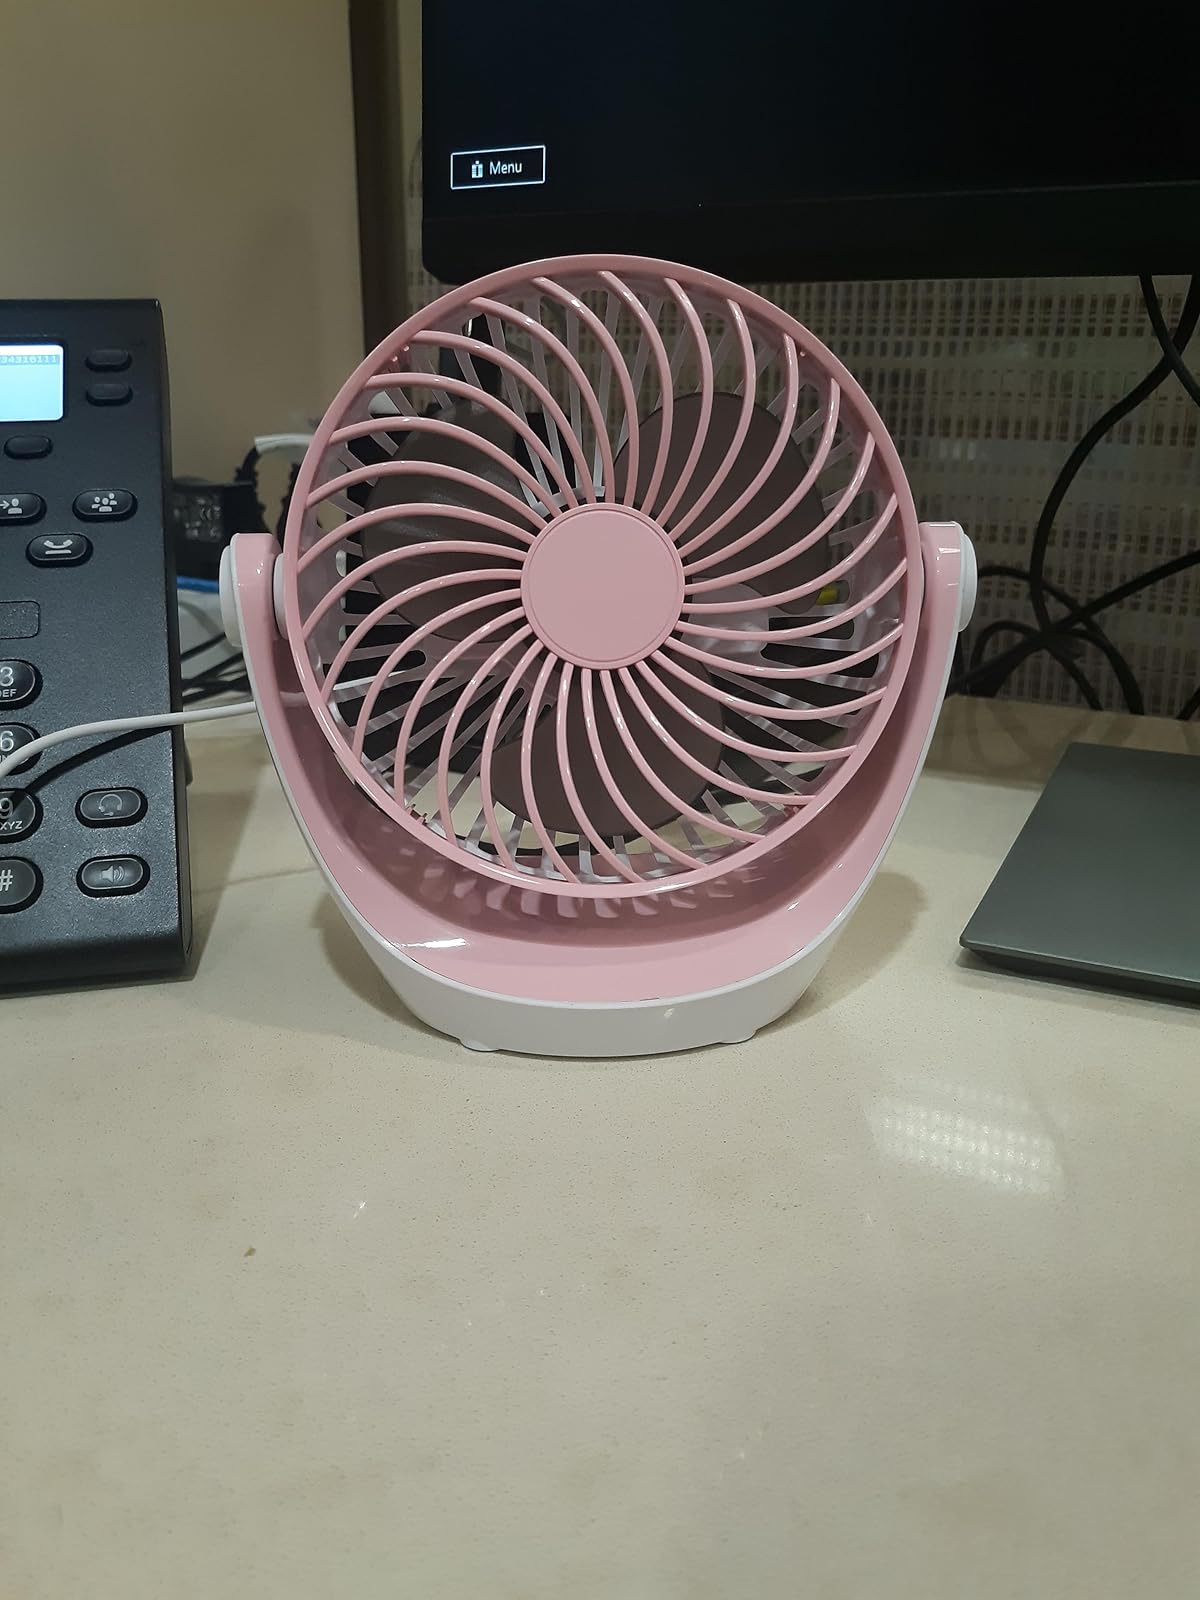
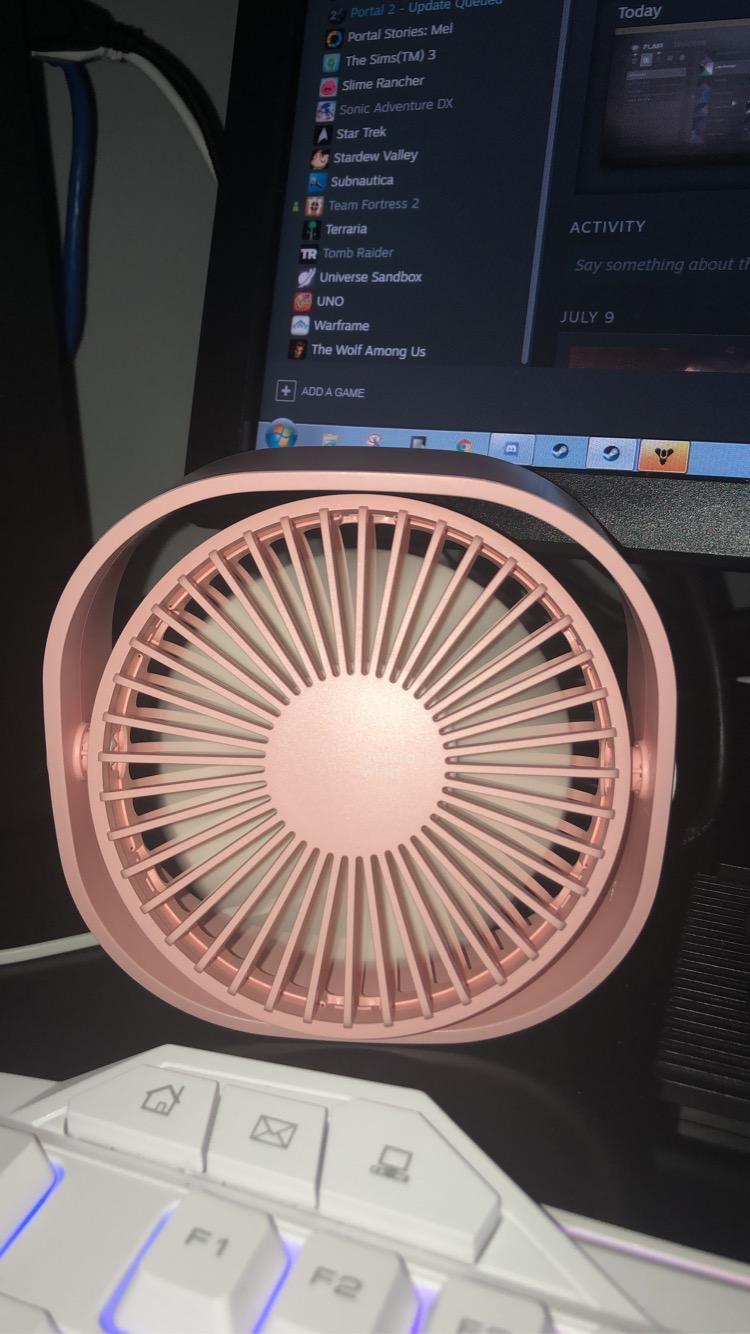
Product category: fan
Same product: no